Kondana Caves

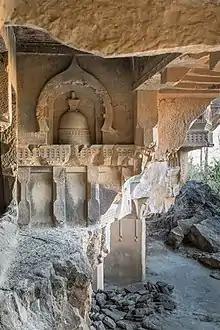
Veranda of the vihara.

The roof is panelled in imitation of a structural hall with beams 19 inches deep by 8 thick, 3.5 feet apart, running across through the heads of the pillars, and the spaces between divided by smaller false rafters, 5 inches broad by 2 deep. There are three wide doors into the hall, though most of the front